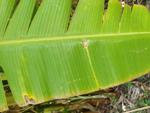
Label: xamthomonas